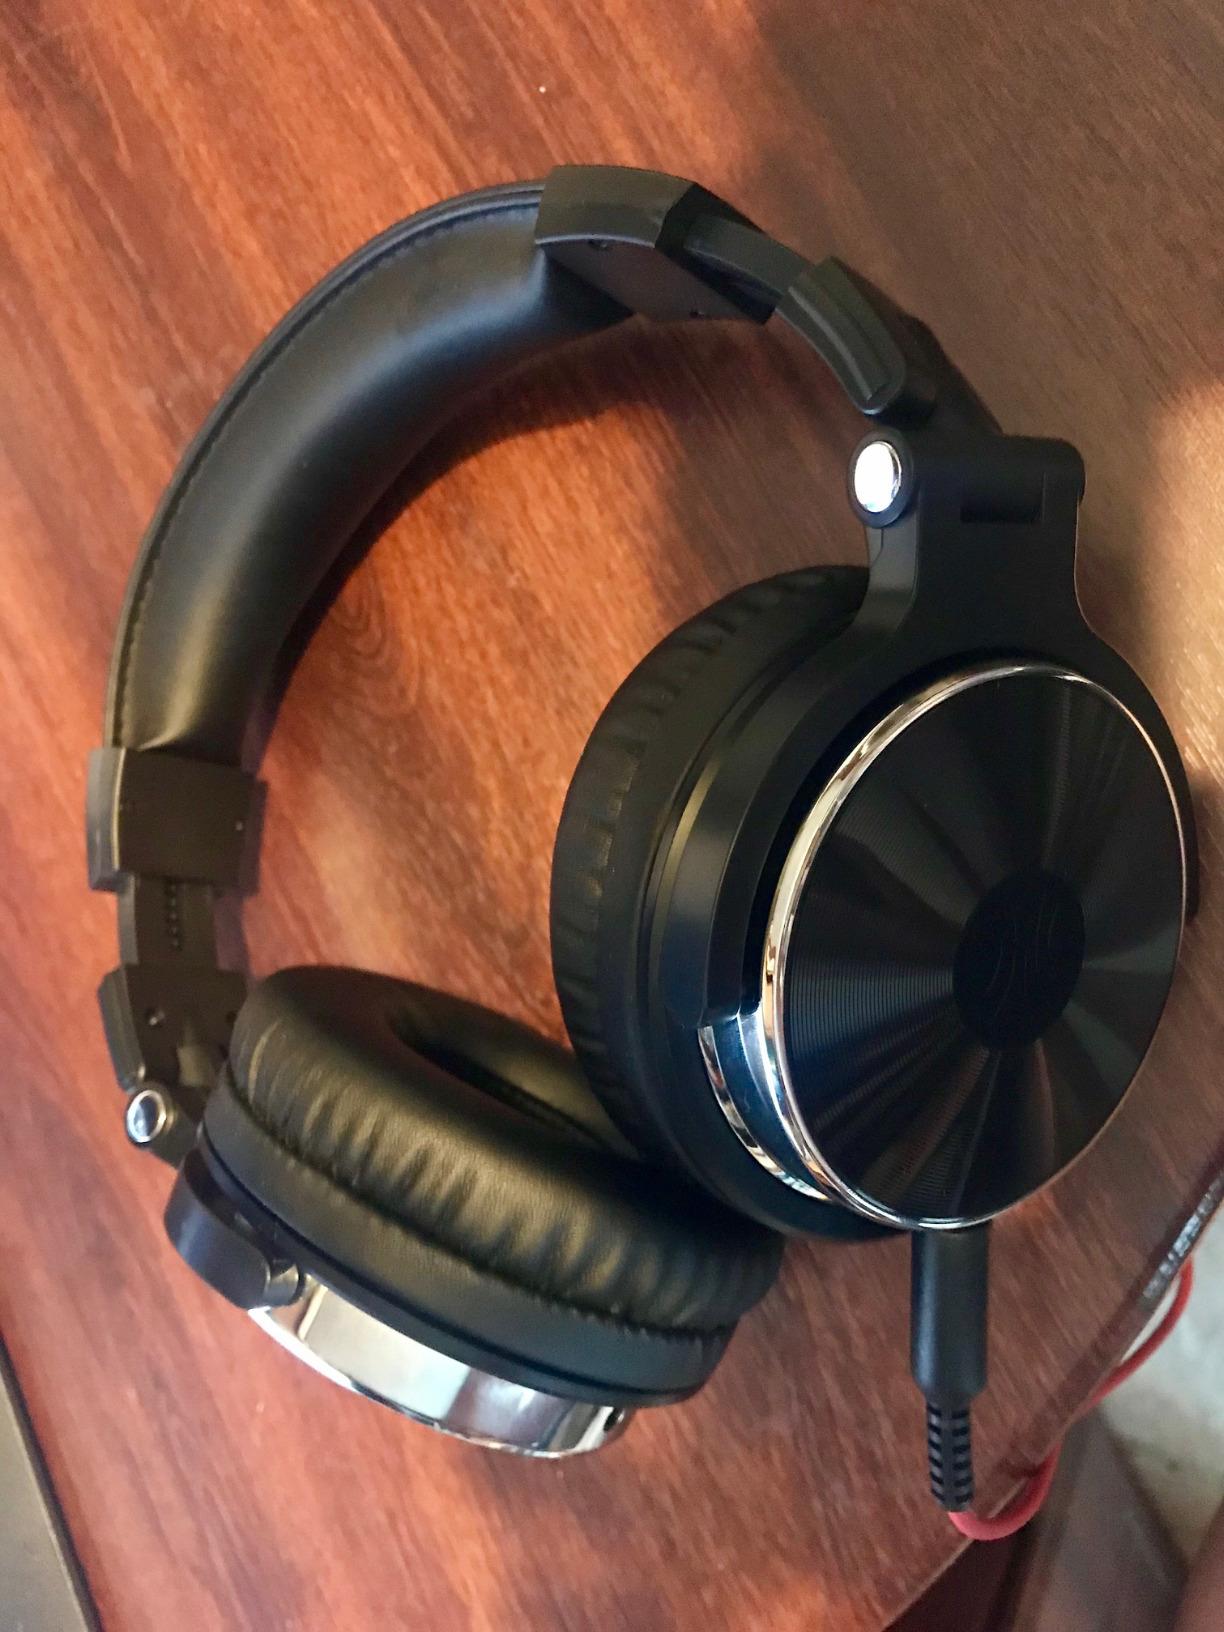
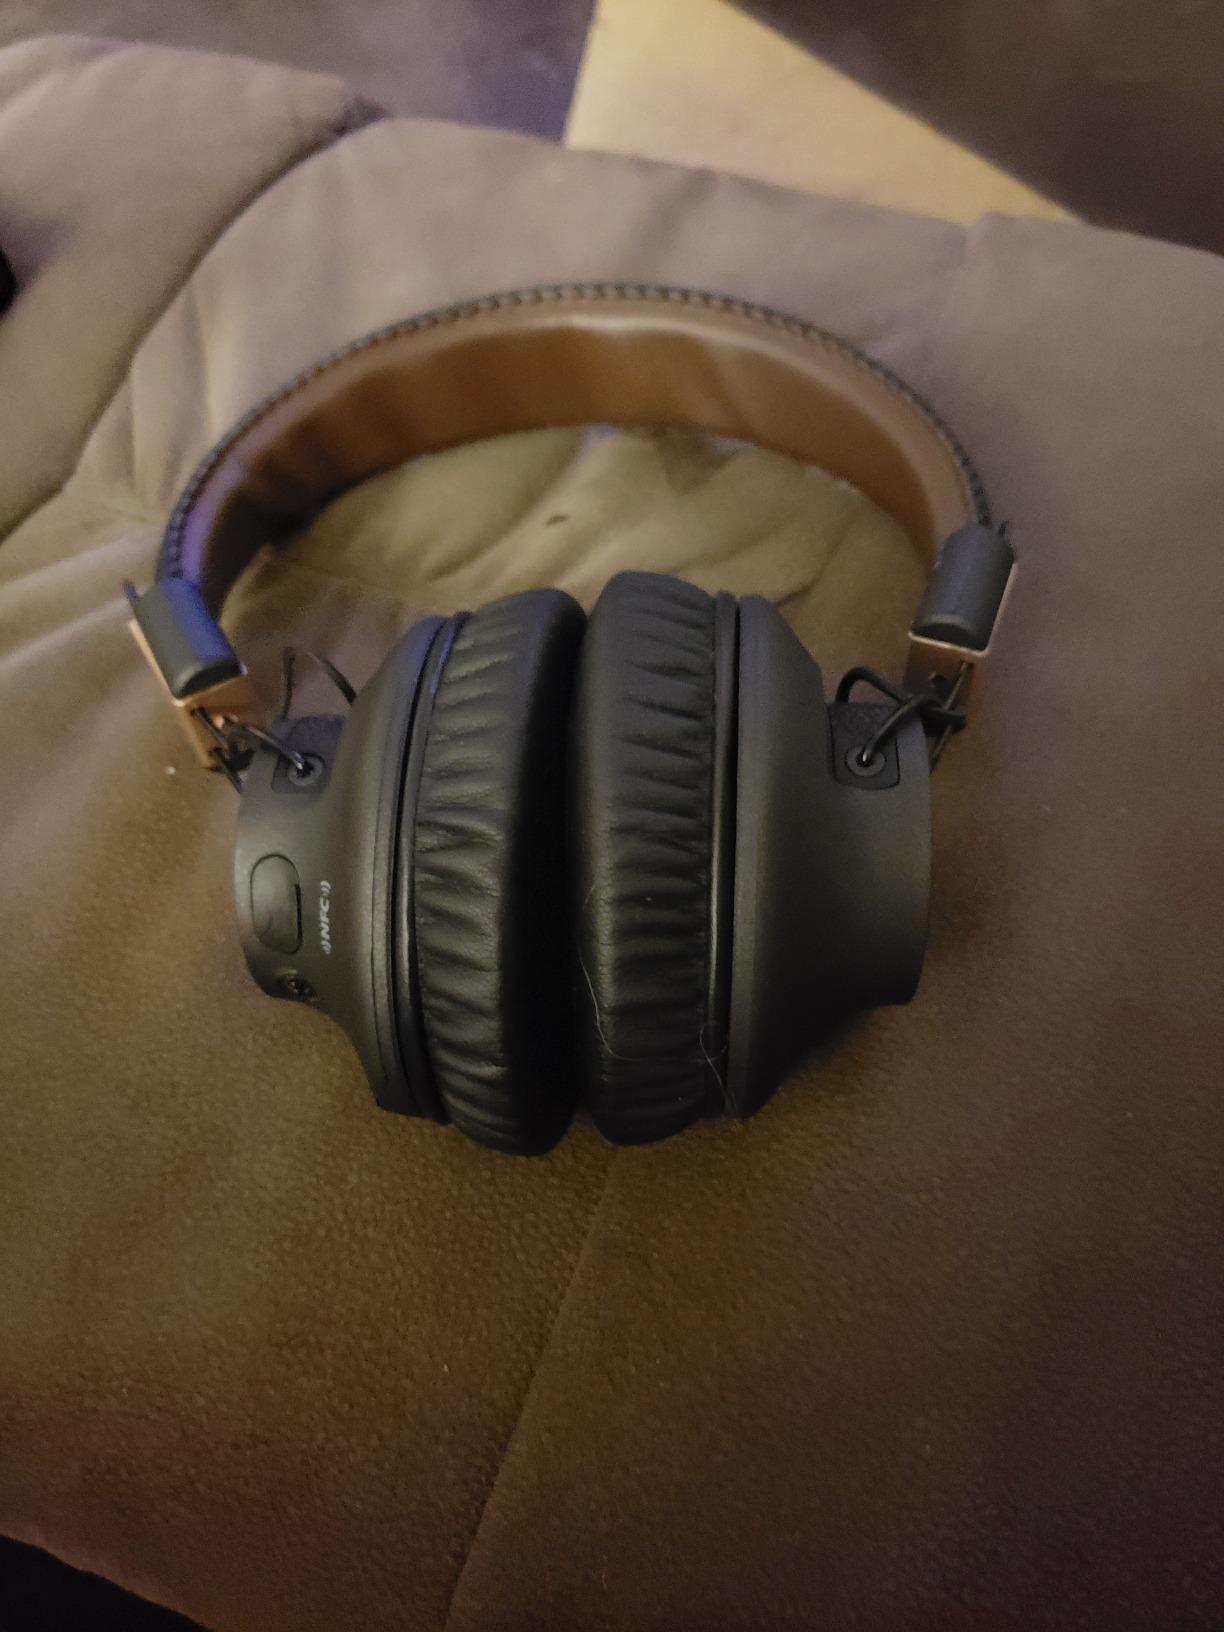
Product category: headphones
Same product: no